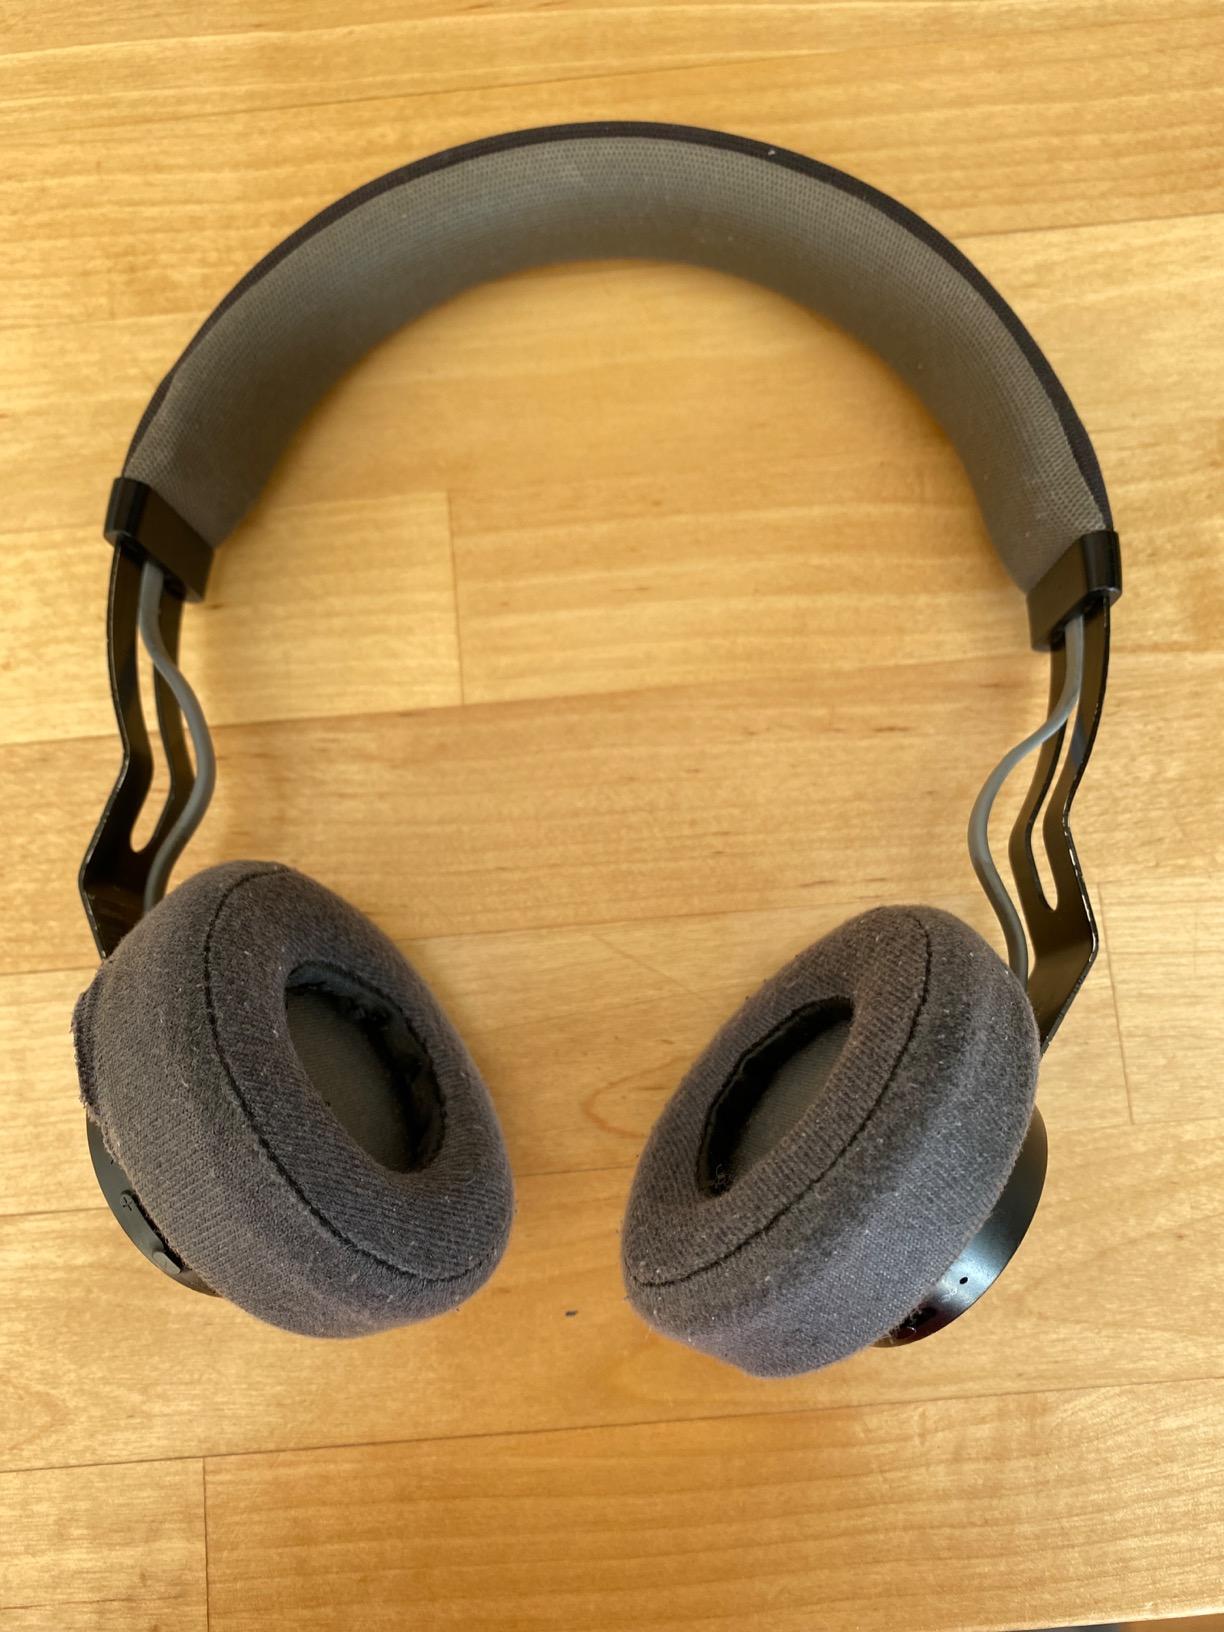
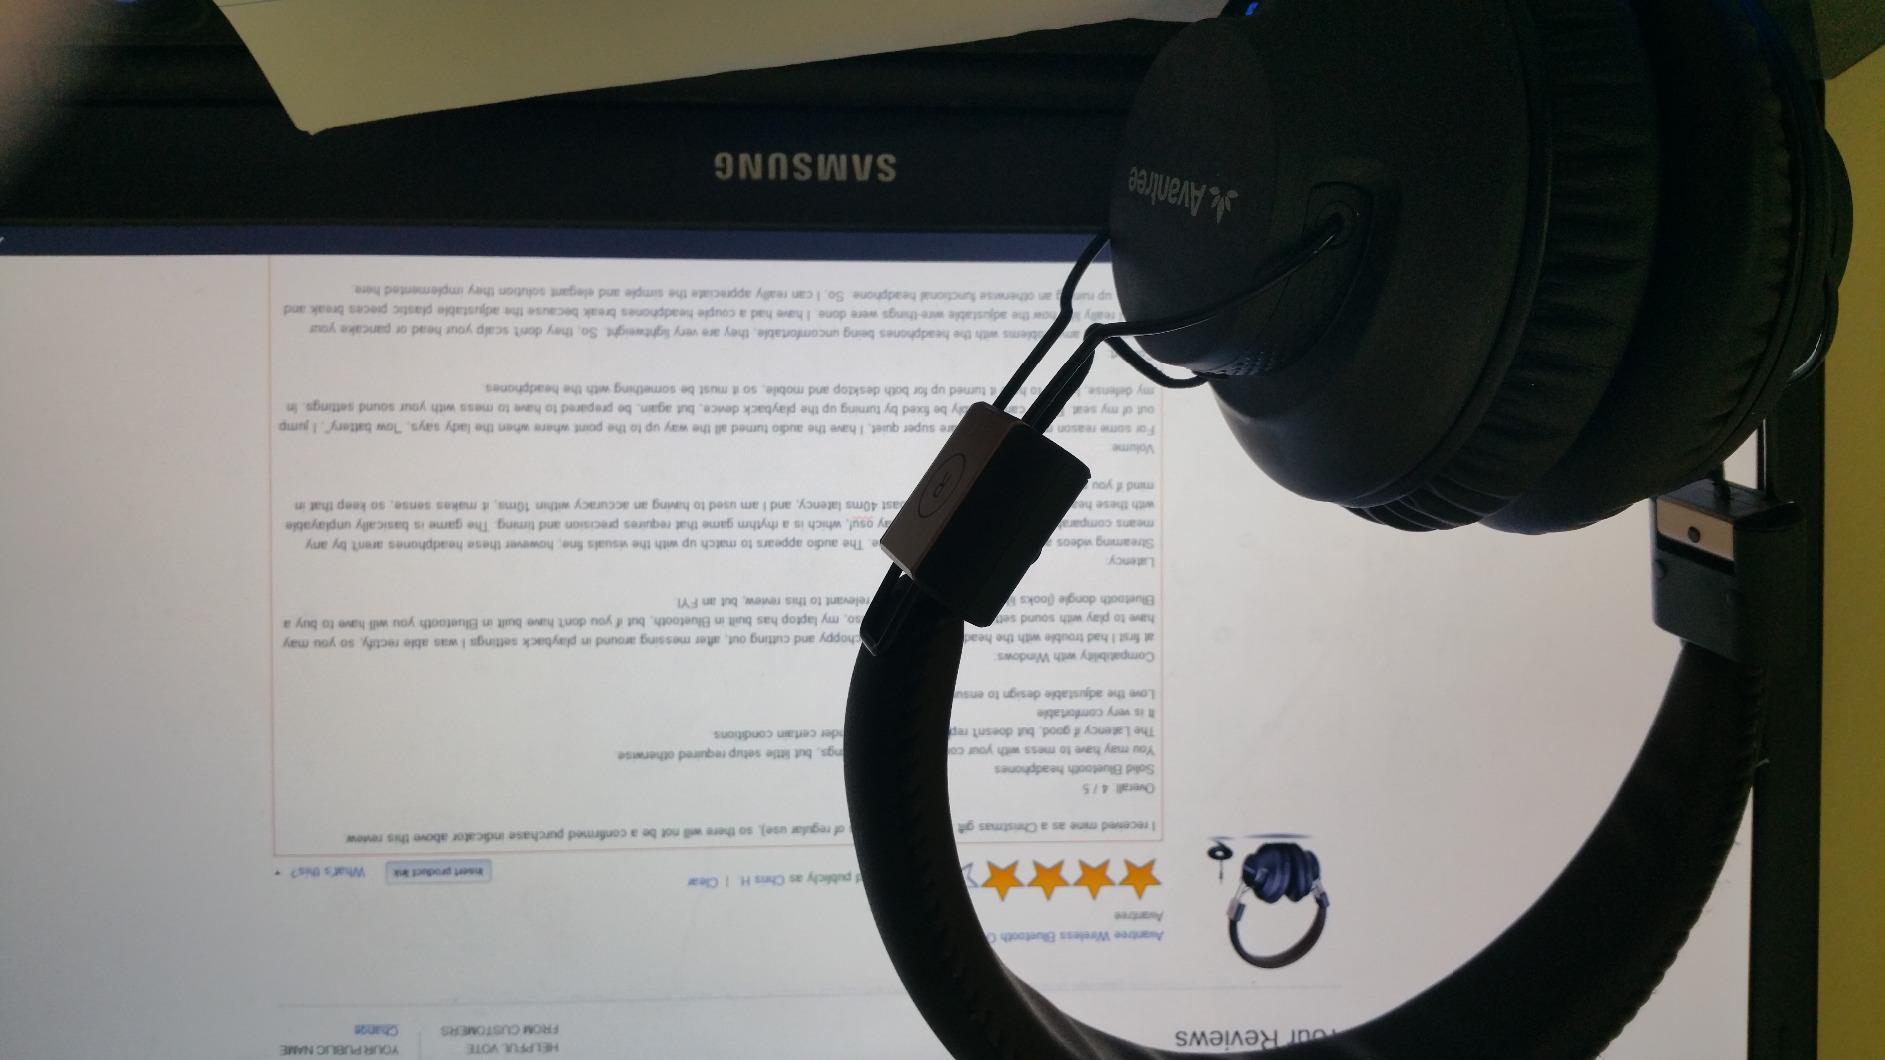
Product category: headphones
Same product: no